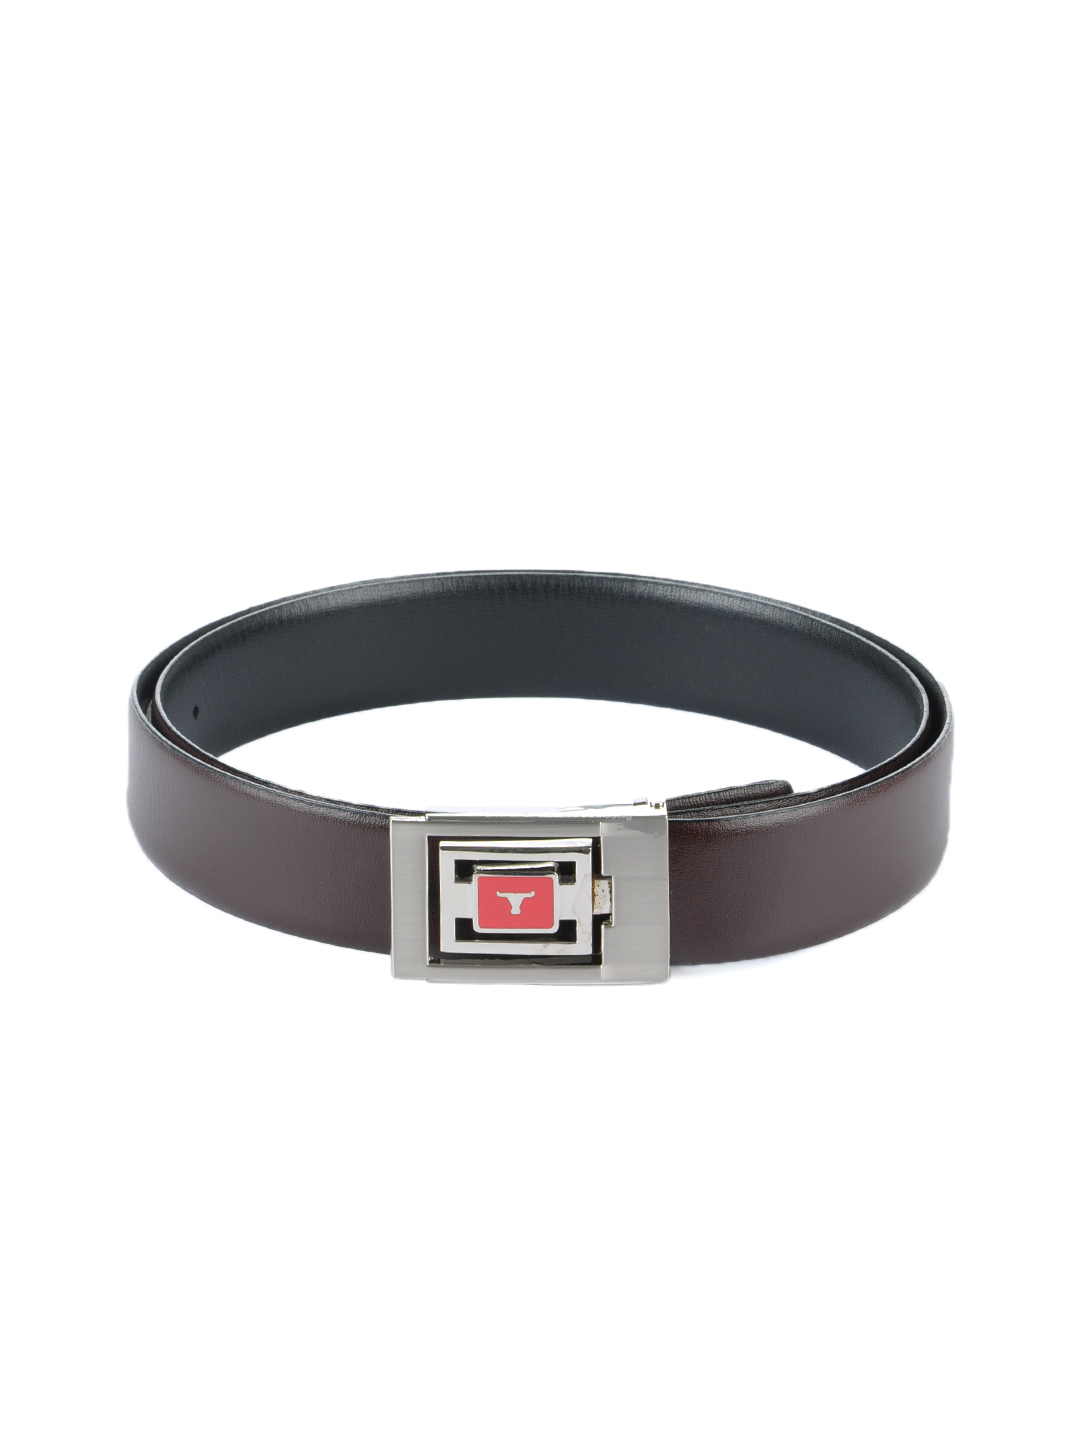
Bulchee Men Brown And Black Reversible Belt
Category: Accessories / Belts / Belts
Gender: Men
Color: Brown
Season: Summer 2013
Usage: Casual